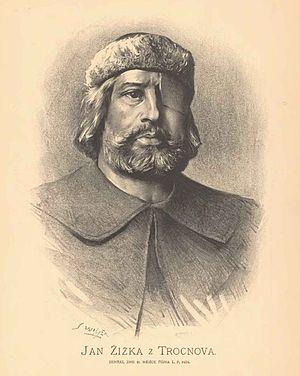
Jan Žižka z Trocnova a Kalicha est le chef de guerre des hussites. Il met au point la tactique du wagenburg qui permet aux Hussites de tenir tête pendant dix-huit ans aux armées impériales.